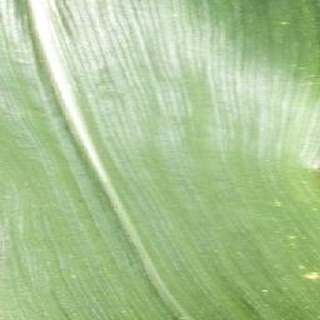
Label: healthy_corn